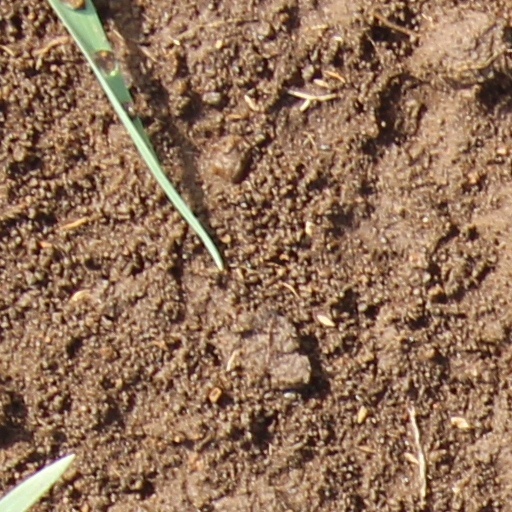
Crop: wheat